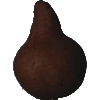
Label: pear_kaiser